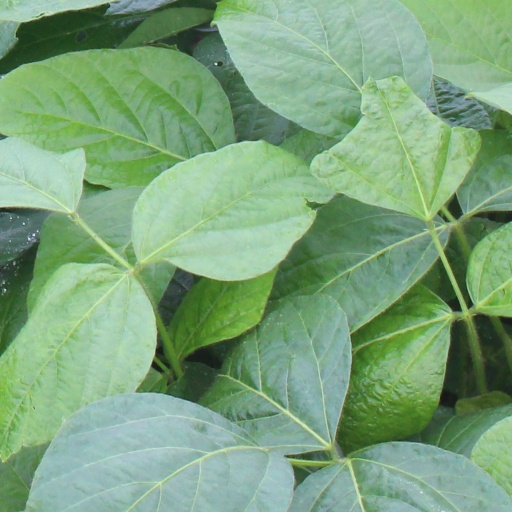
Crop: soybean